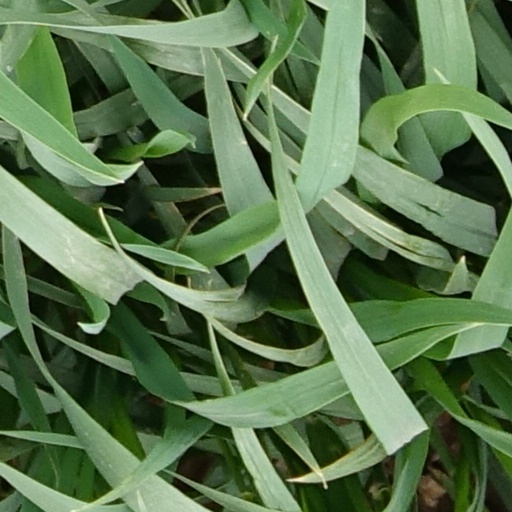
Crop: wheat